Answer in natural language. How many Televisions are visible in the scene? Choose between the following options: 4, 2, 3, 0 or 1
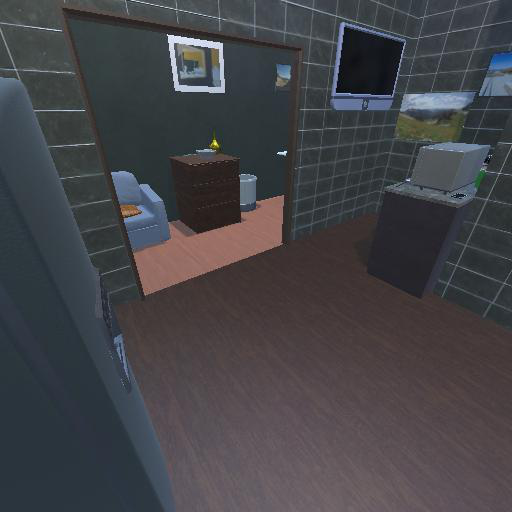
<answer>1</answer>